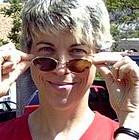
Age: 48